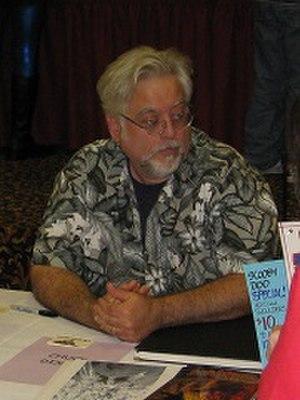
Charles « Chuck » Dixon, né le 14 avril 1954, est un scénariste américain de comics, connu pour avoir contribué à The Savage Sword of Conan dans les années 1980 et surtout Batman et Punisher dans les années 1990. Il a reçu le prix Inkpot en 2014.